Tu Maza Jeev

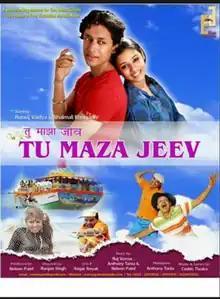

Tu Maza Jeev (You Are My Life) is a 2009 East Indian language film directed by Ranjan Singh and produced by Nelson Patel. It features Shalmali Kholgade and Rutwig Vaidya in the lead roles.